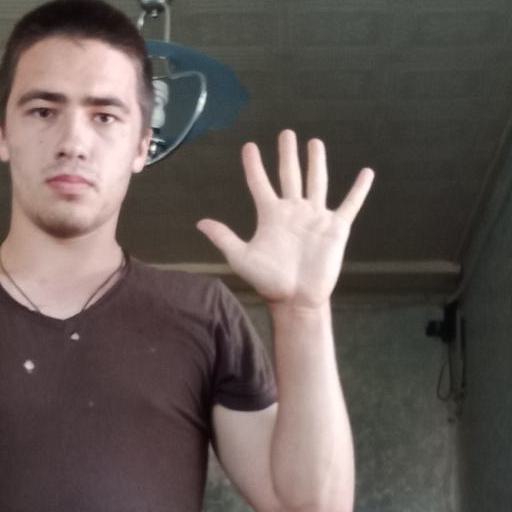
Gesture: palm